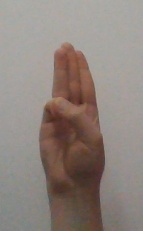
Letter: thaa